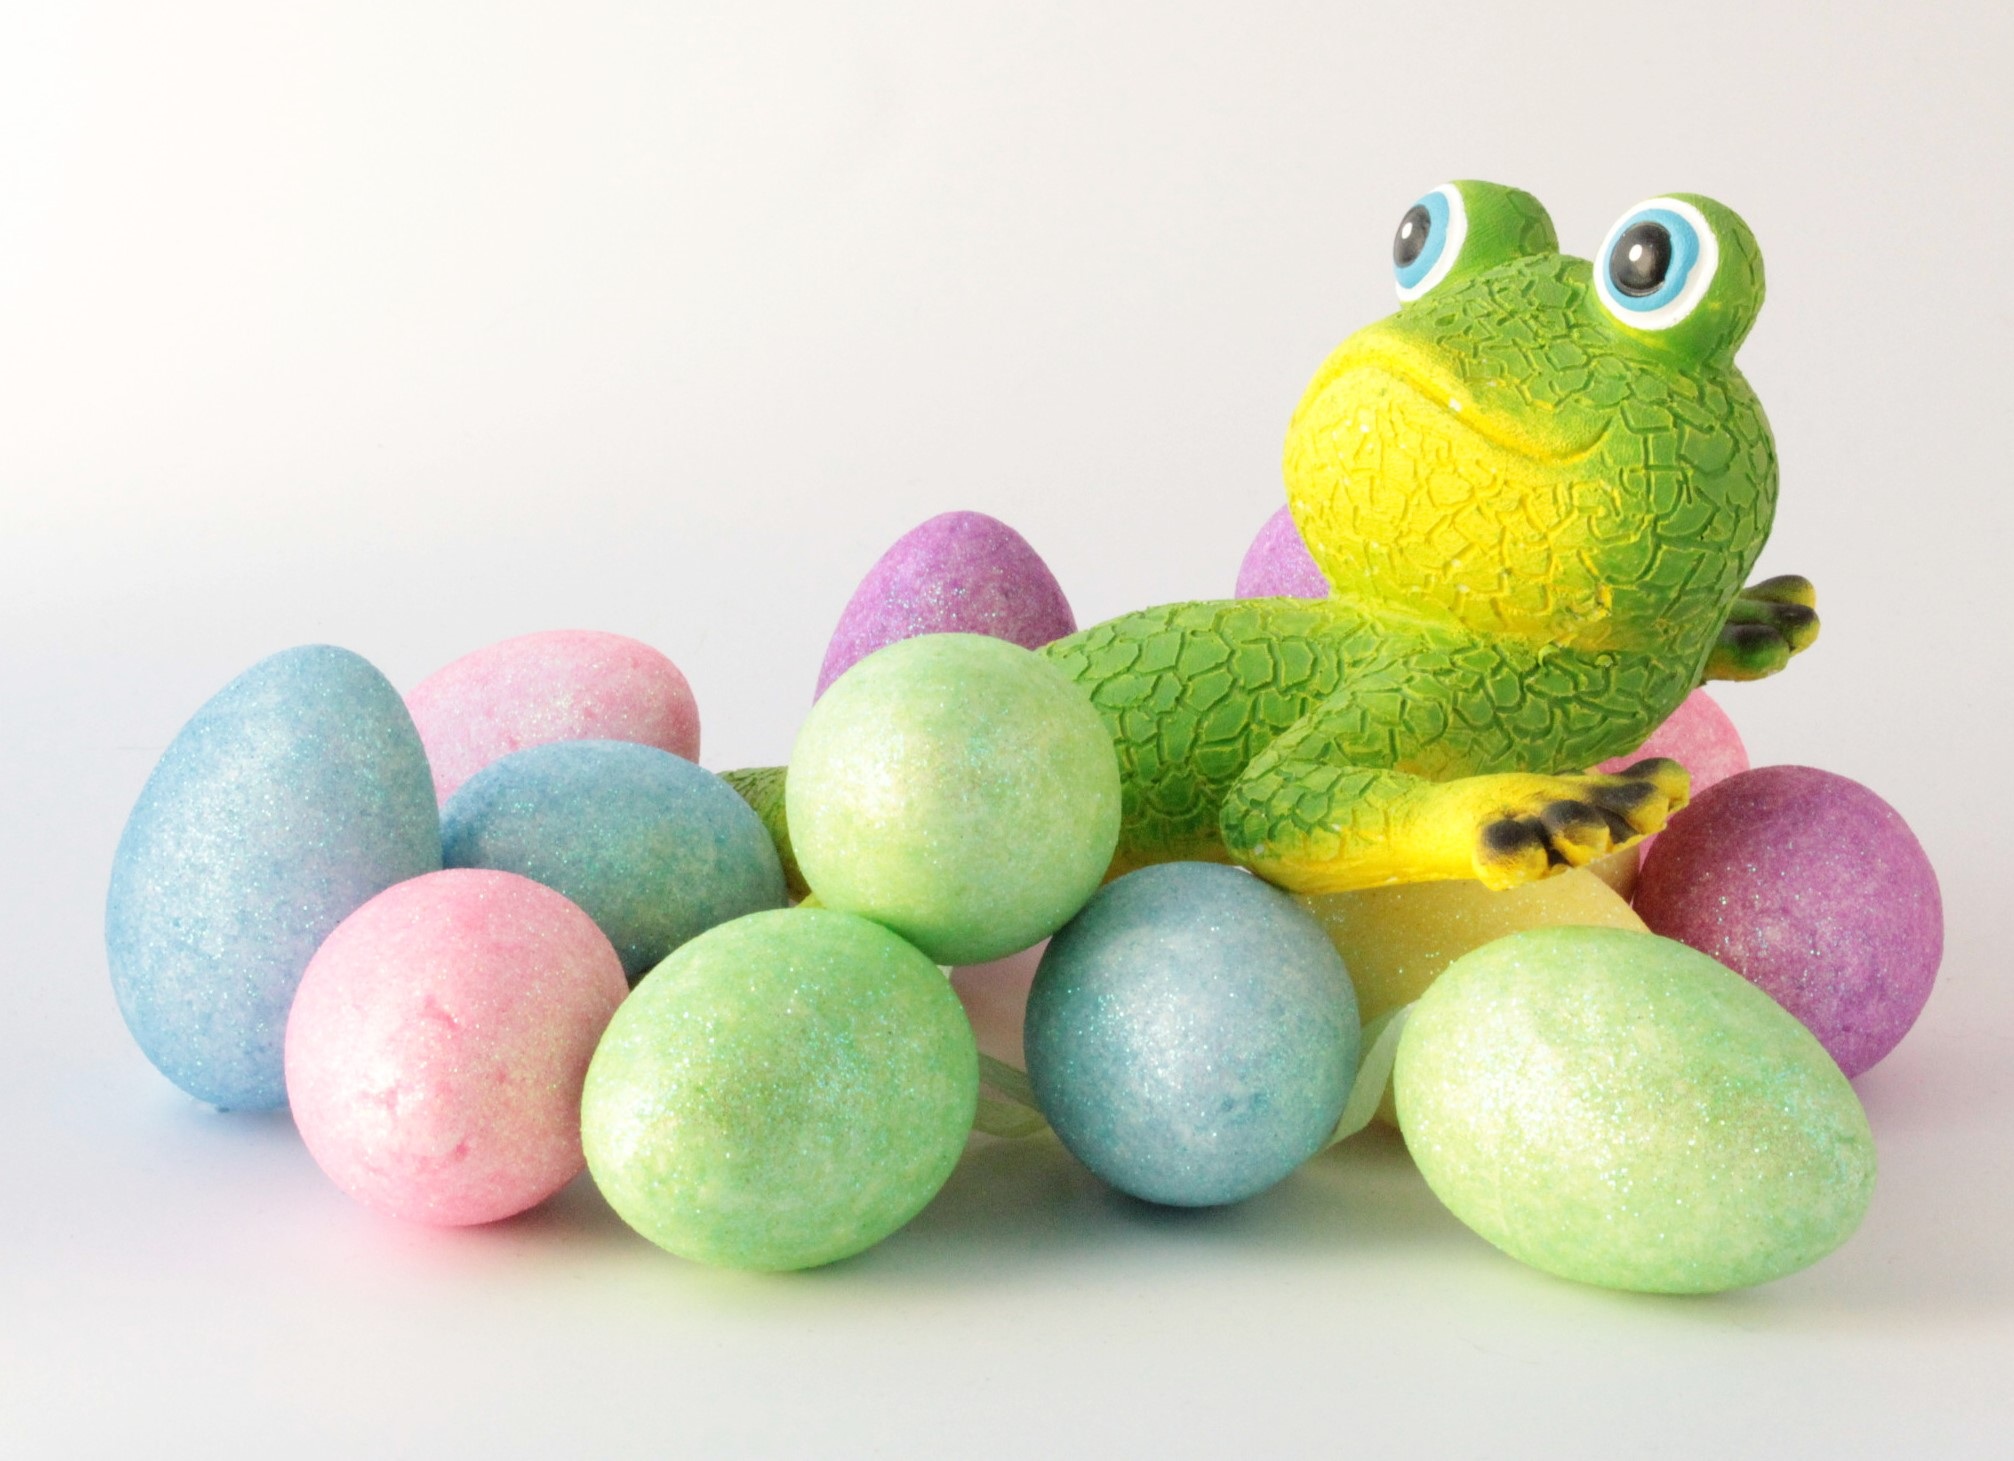
decoration, food, green, color, colorful, toy, egg, funny, easter, easter eggs, easter egg, happy easter, stuffed toy, easter greeting, gecko spring